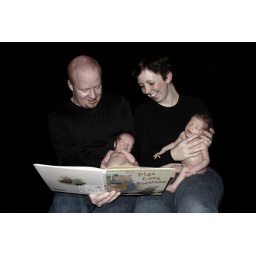
&amp;quot;Pigs Love Potatoes&amp;quot; is a book that Daddy read to Joshua and Saray while in utero. by jenny sand